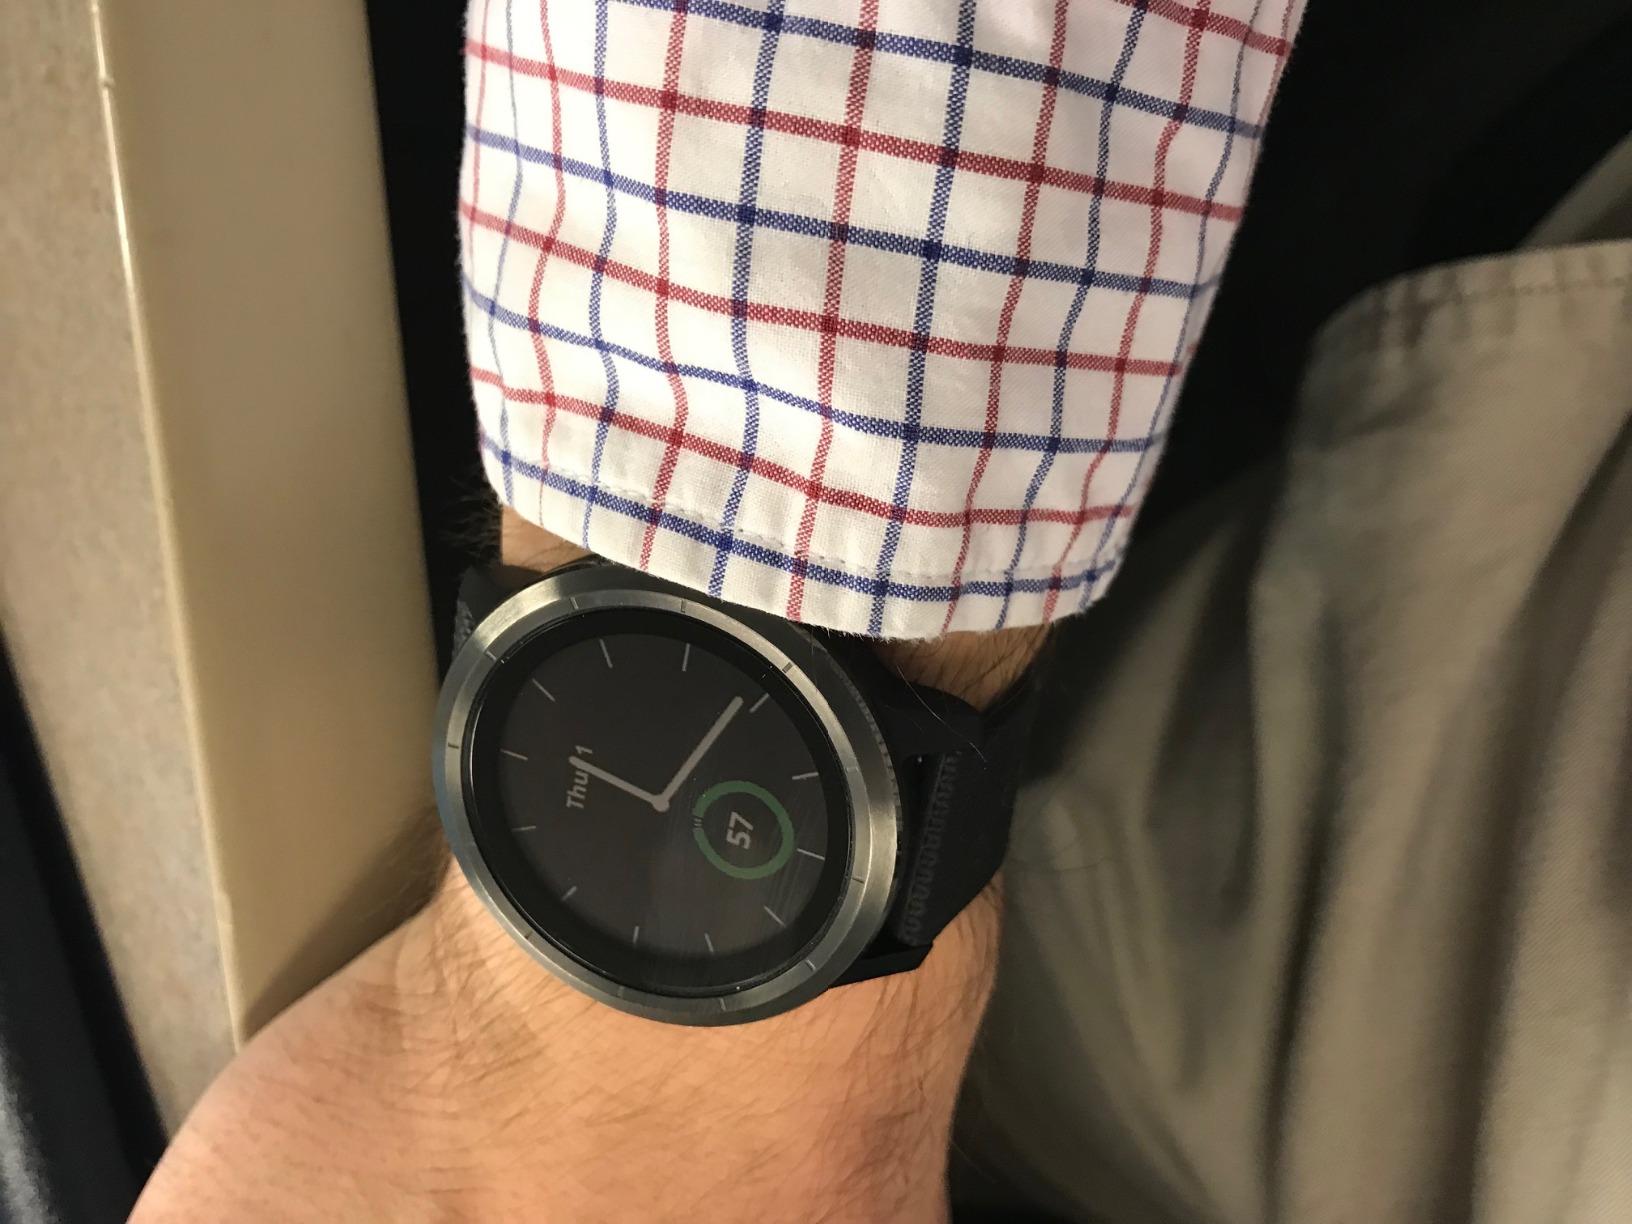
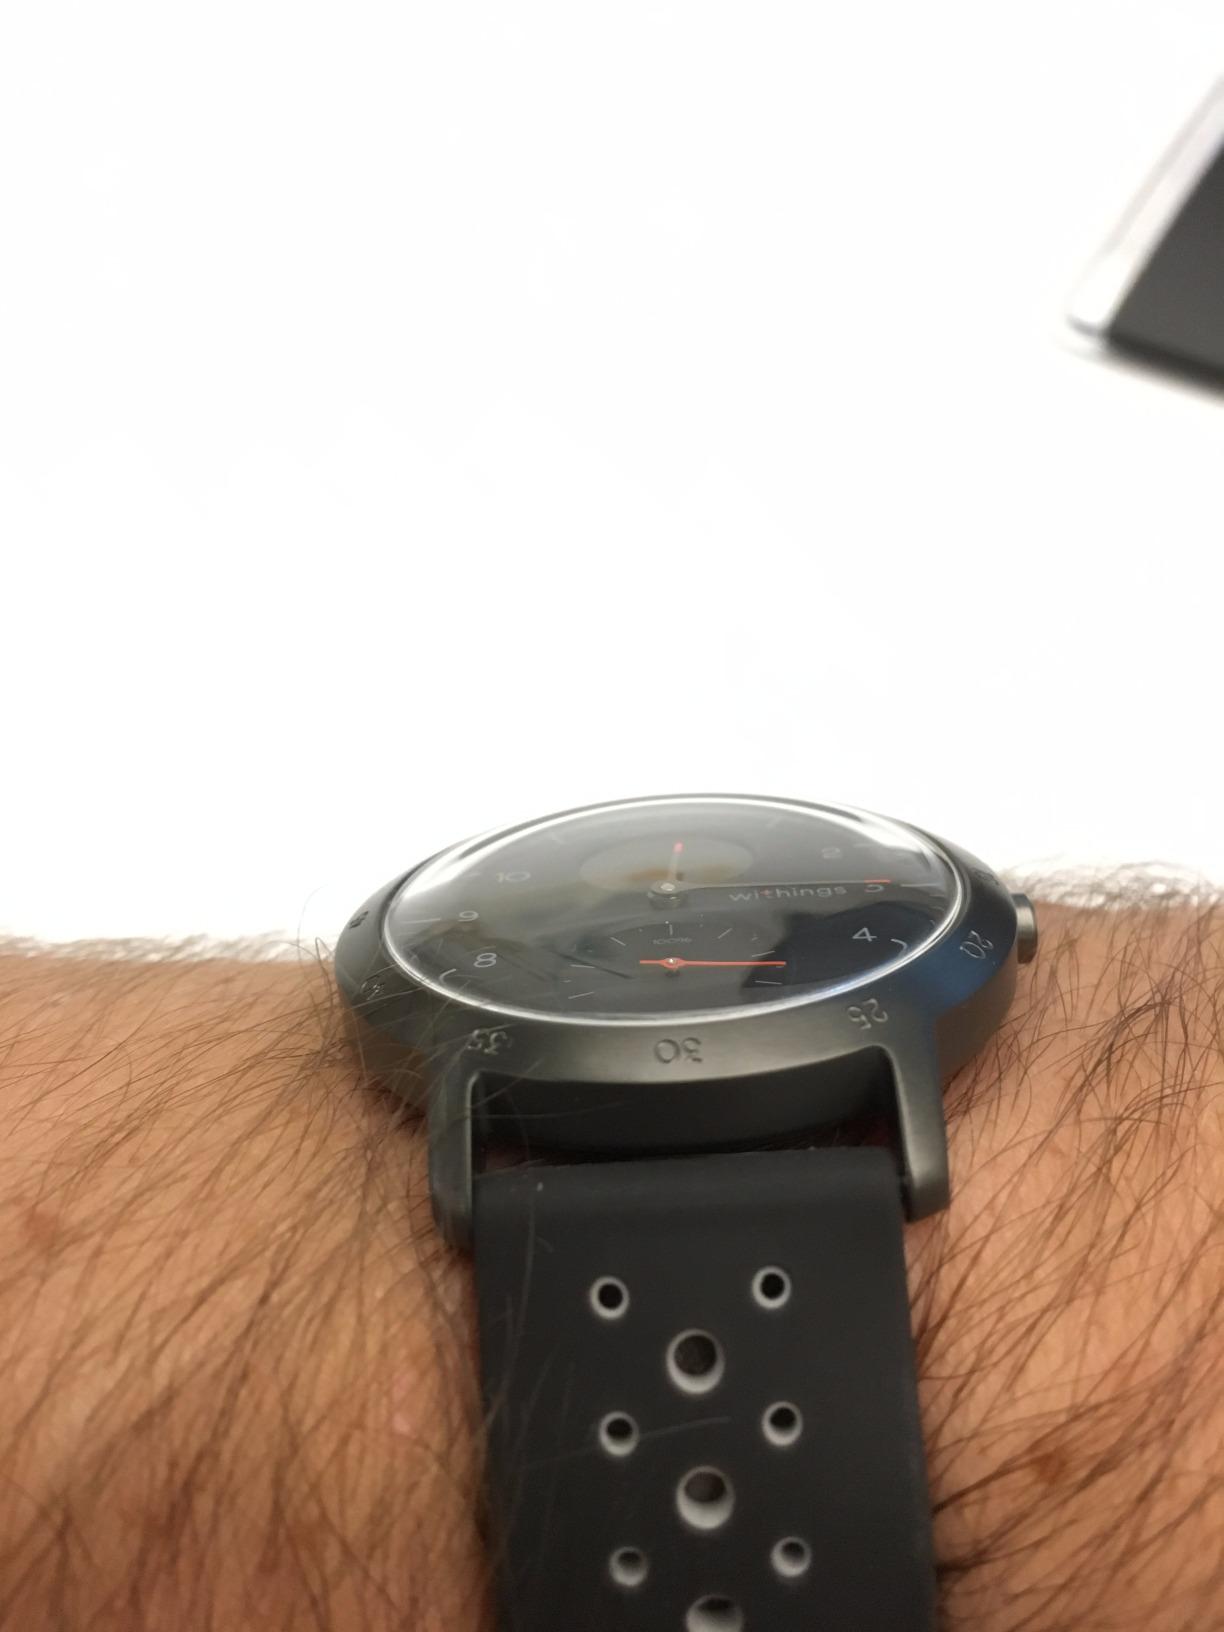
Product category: smartwatch
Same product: no